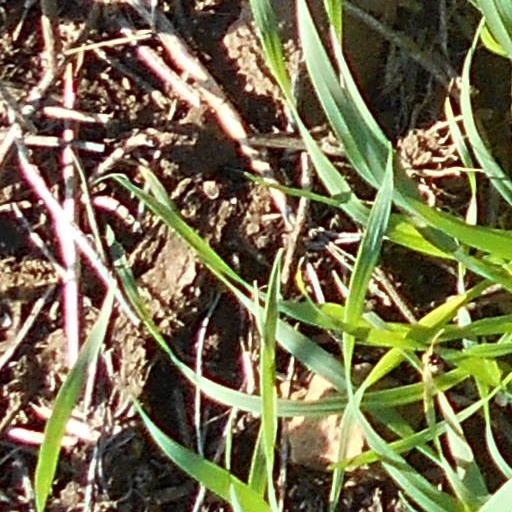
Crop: wheat